2014 Heineken Cup final

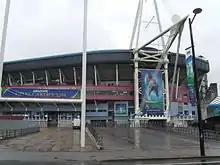
The Millennium Stadium on the 2014 finals weekend

Under a closed roof at the Millennium Stadium in Cardiff, the match kicked off at 5pm. Within three minutes, Owen Farrell had put Saracens into the lead with a penalty. Despite early pressure from Toulon, they conceded a second penalty in the 12th minute, but Marcelo Bosch failed to convert, the score remaining 3–0. On 21 minutes, Toulon's Juan Martín Fernández Lobbe was sin-binned for pulling down Alistair Hargreaves under a high kick, but Farrell failed to convert the resulting penalty. In the 29th minute, a chip into space from Matt Giteau found Drew Mitchell who, after beating the tackle of Alex Goode, passed back to Giteau who scored the first try of the final, converted by Jonny Wilkinson, and taking the score to 7–3 in Toulon's favour. Fernández Lobbe returned from the sin-bin and three minutes later, Wilkinson scored a drop goal, to take the score to 10–3 at half time.